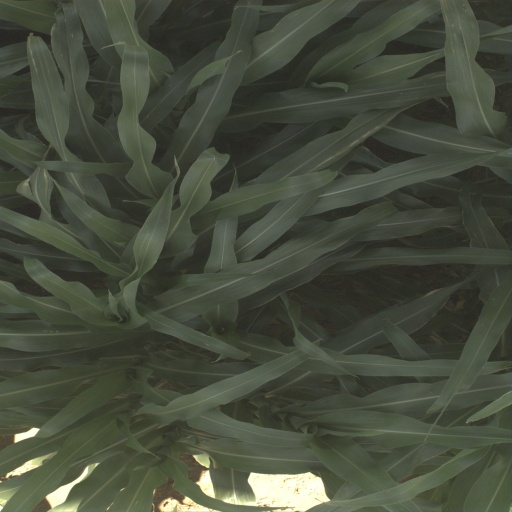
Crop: sorghum